Murder Must Advertise

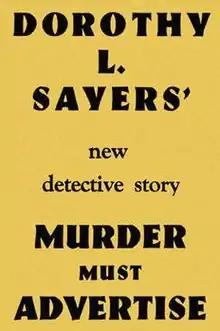
First edition

Murder Must Advertise is a 1933 mystery novel by Dorothy L. Sayers, the eighth in her series featuring Lord Peter Wimsey. Most of the action of the novel takes place in an advertising agency, a setting with which Sayers was familiar as she had herself worked as an advertising copywriter until 1931.